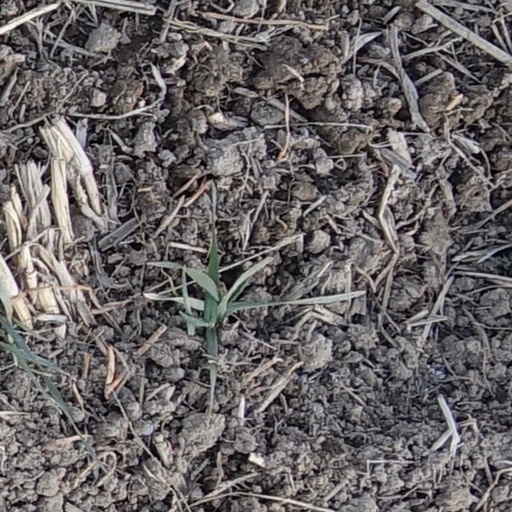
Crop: wheat